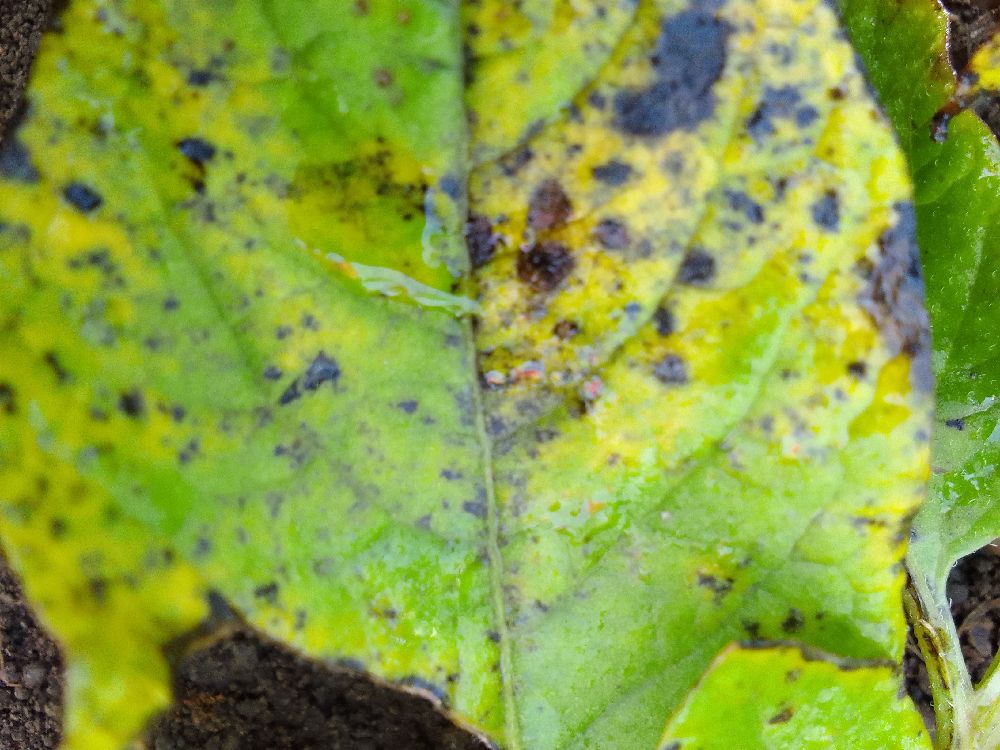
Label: Early blight